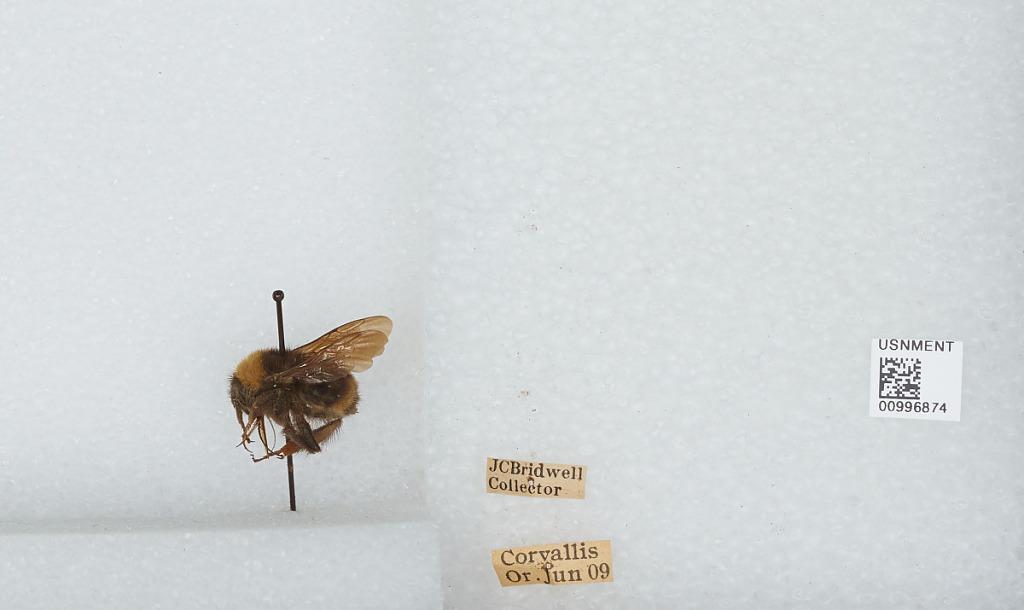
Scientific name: Bombus (Fervidobombus) californicus Smith
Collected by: J. Bridwell
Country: United States
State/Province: Oregon
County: Benton
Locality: Corvallis
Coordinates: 44.5667, -123.283